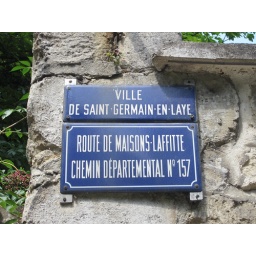
Enamel street sign in Saint-Germain-en-Laye